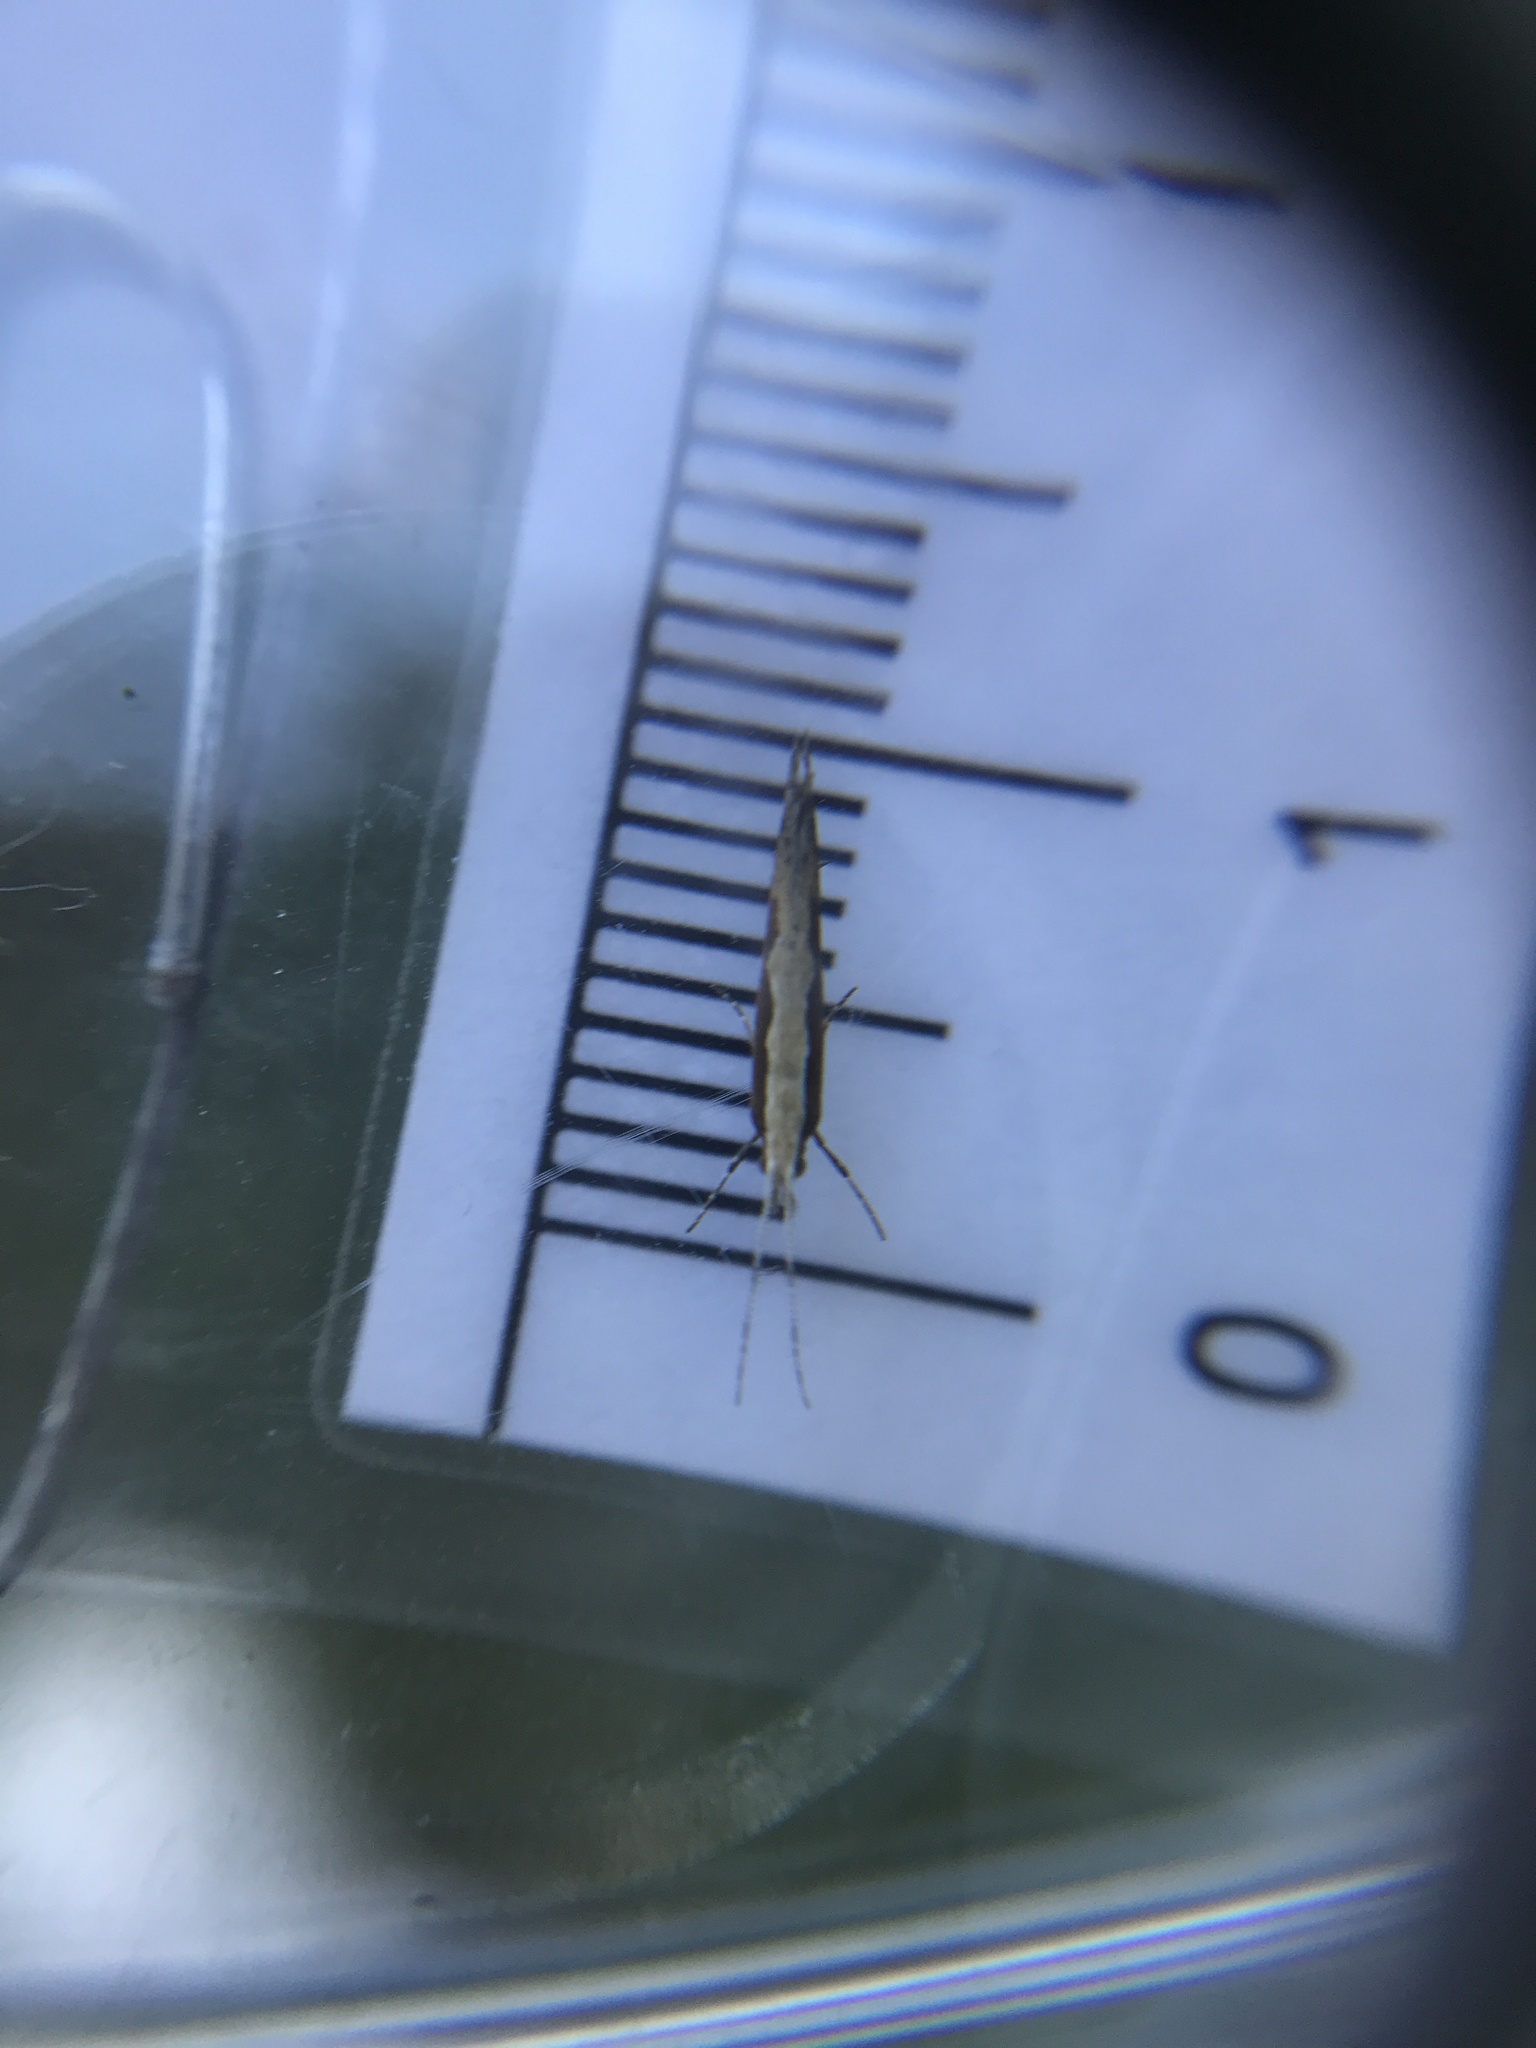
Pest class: diamondback_moth